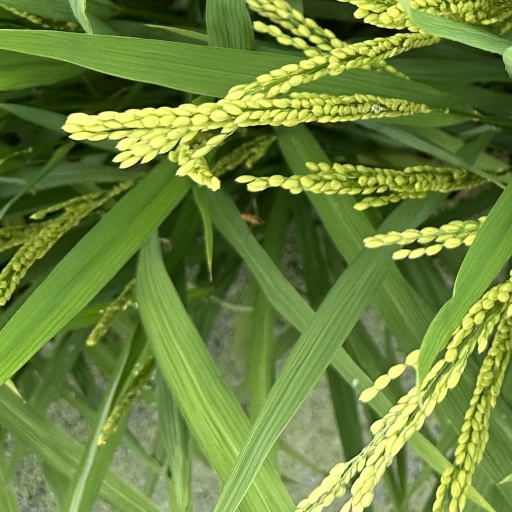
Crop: rice